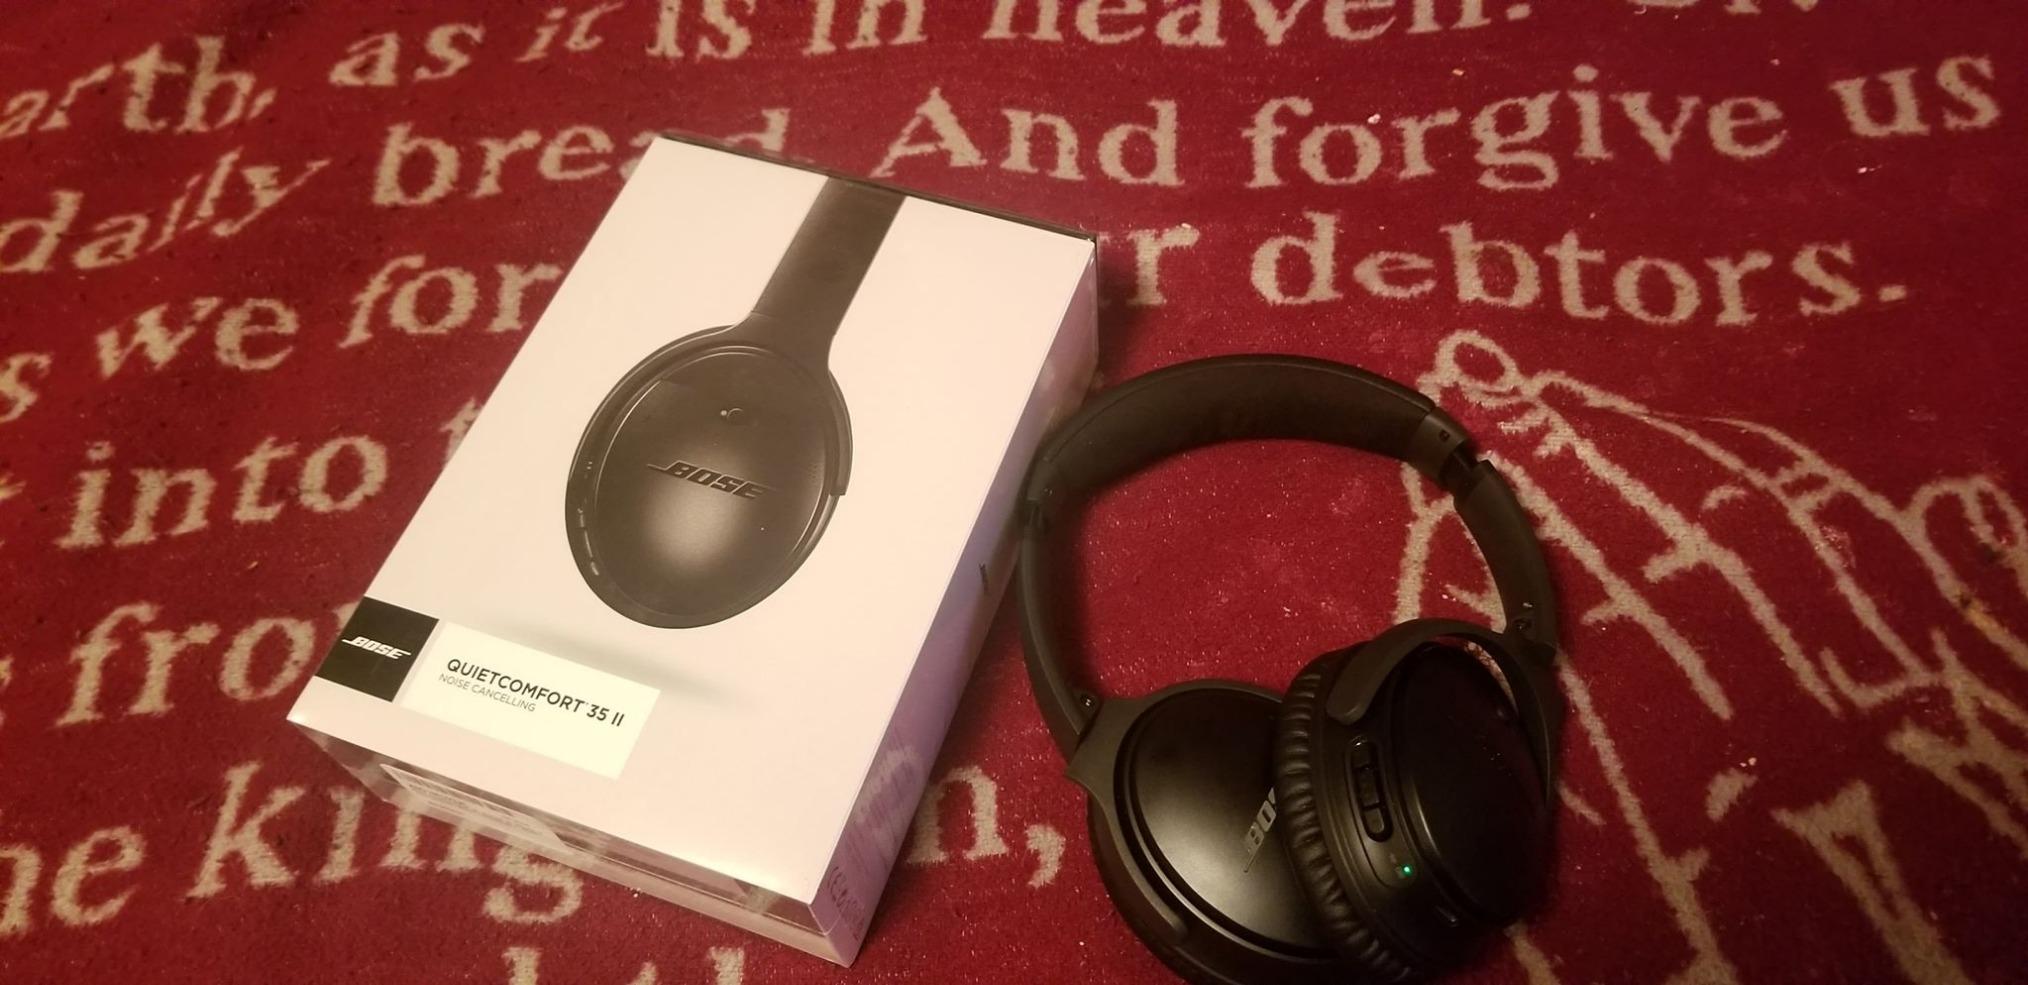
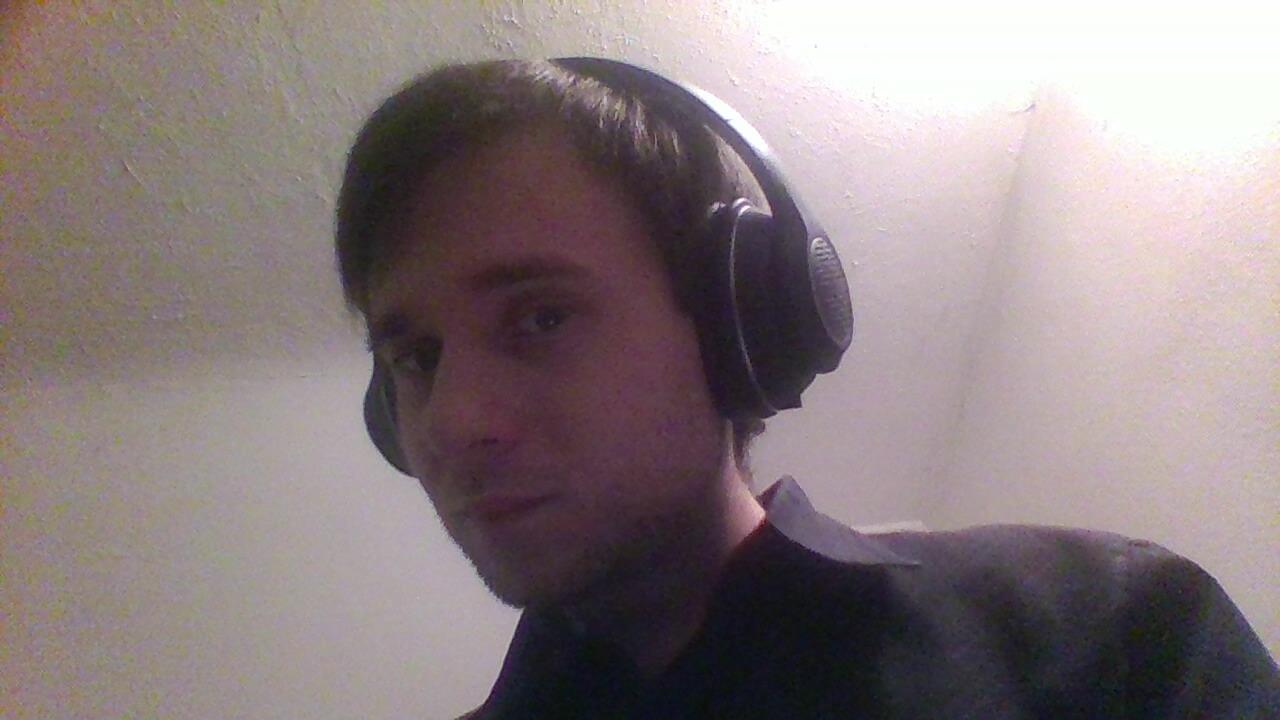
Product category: headphones
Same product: no